Udo Reichl

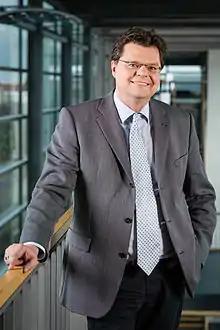
Udo Reichl, 2013, Image rights: Max Planck Institute for Dynamics of Complex Technical Systems

Udo Reichl (born 22 October 1959, in Kaufbeuren) a German bioengineer, is leader of the Research Group Bioprocess Engineering at the Max Planck Institute for Dynamics of Complex Technical Systems in Magdeburg and Chair of Bioprocess Engineering at the Otto-von-Guericke University Magdeburg.